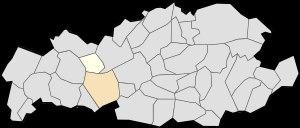
Grenay est une commune française située dans le département du Pas-de-Calais en région Hauts-de-France. Elle fait partie de la Communaupole de Lens-Liévin qui regroupe 36 communes et comptait 244 561 habitants en 2010. Grenay est une ancienne commune minière : la Compagnie des mines de Béthune y a ouvert sa fosse nᵒ 11 - 11 bis, et de vastes cités ont été construites.